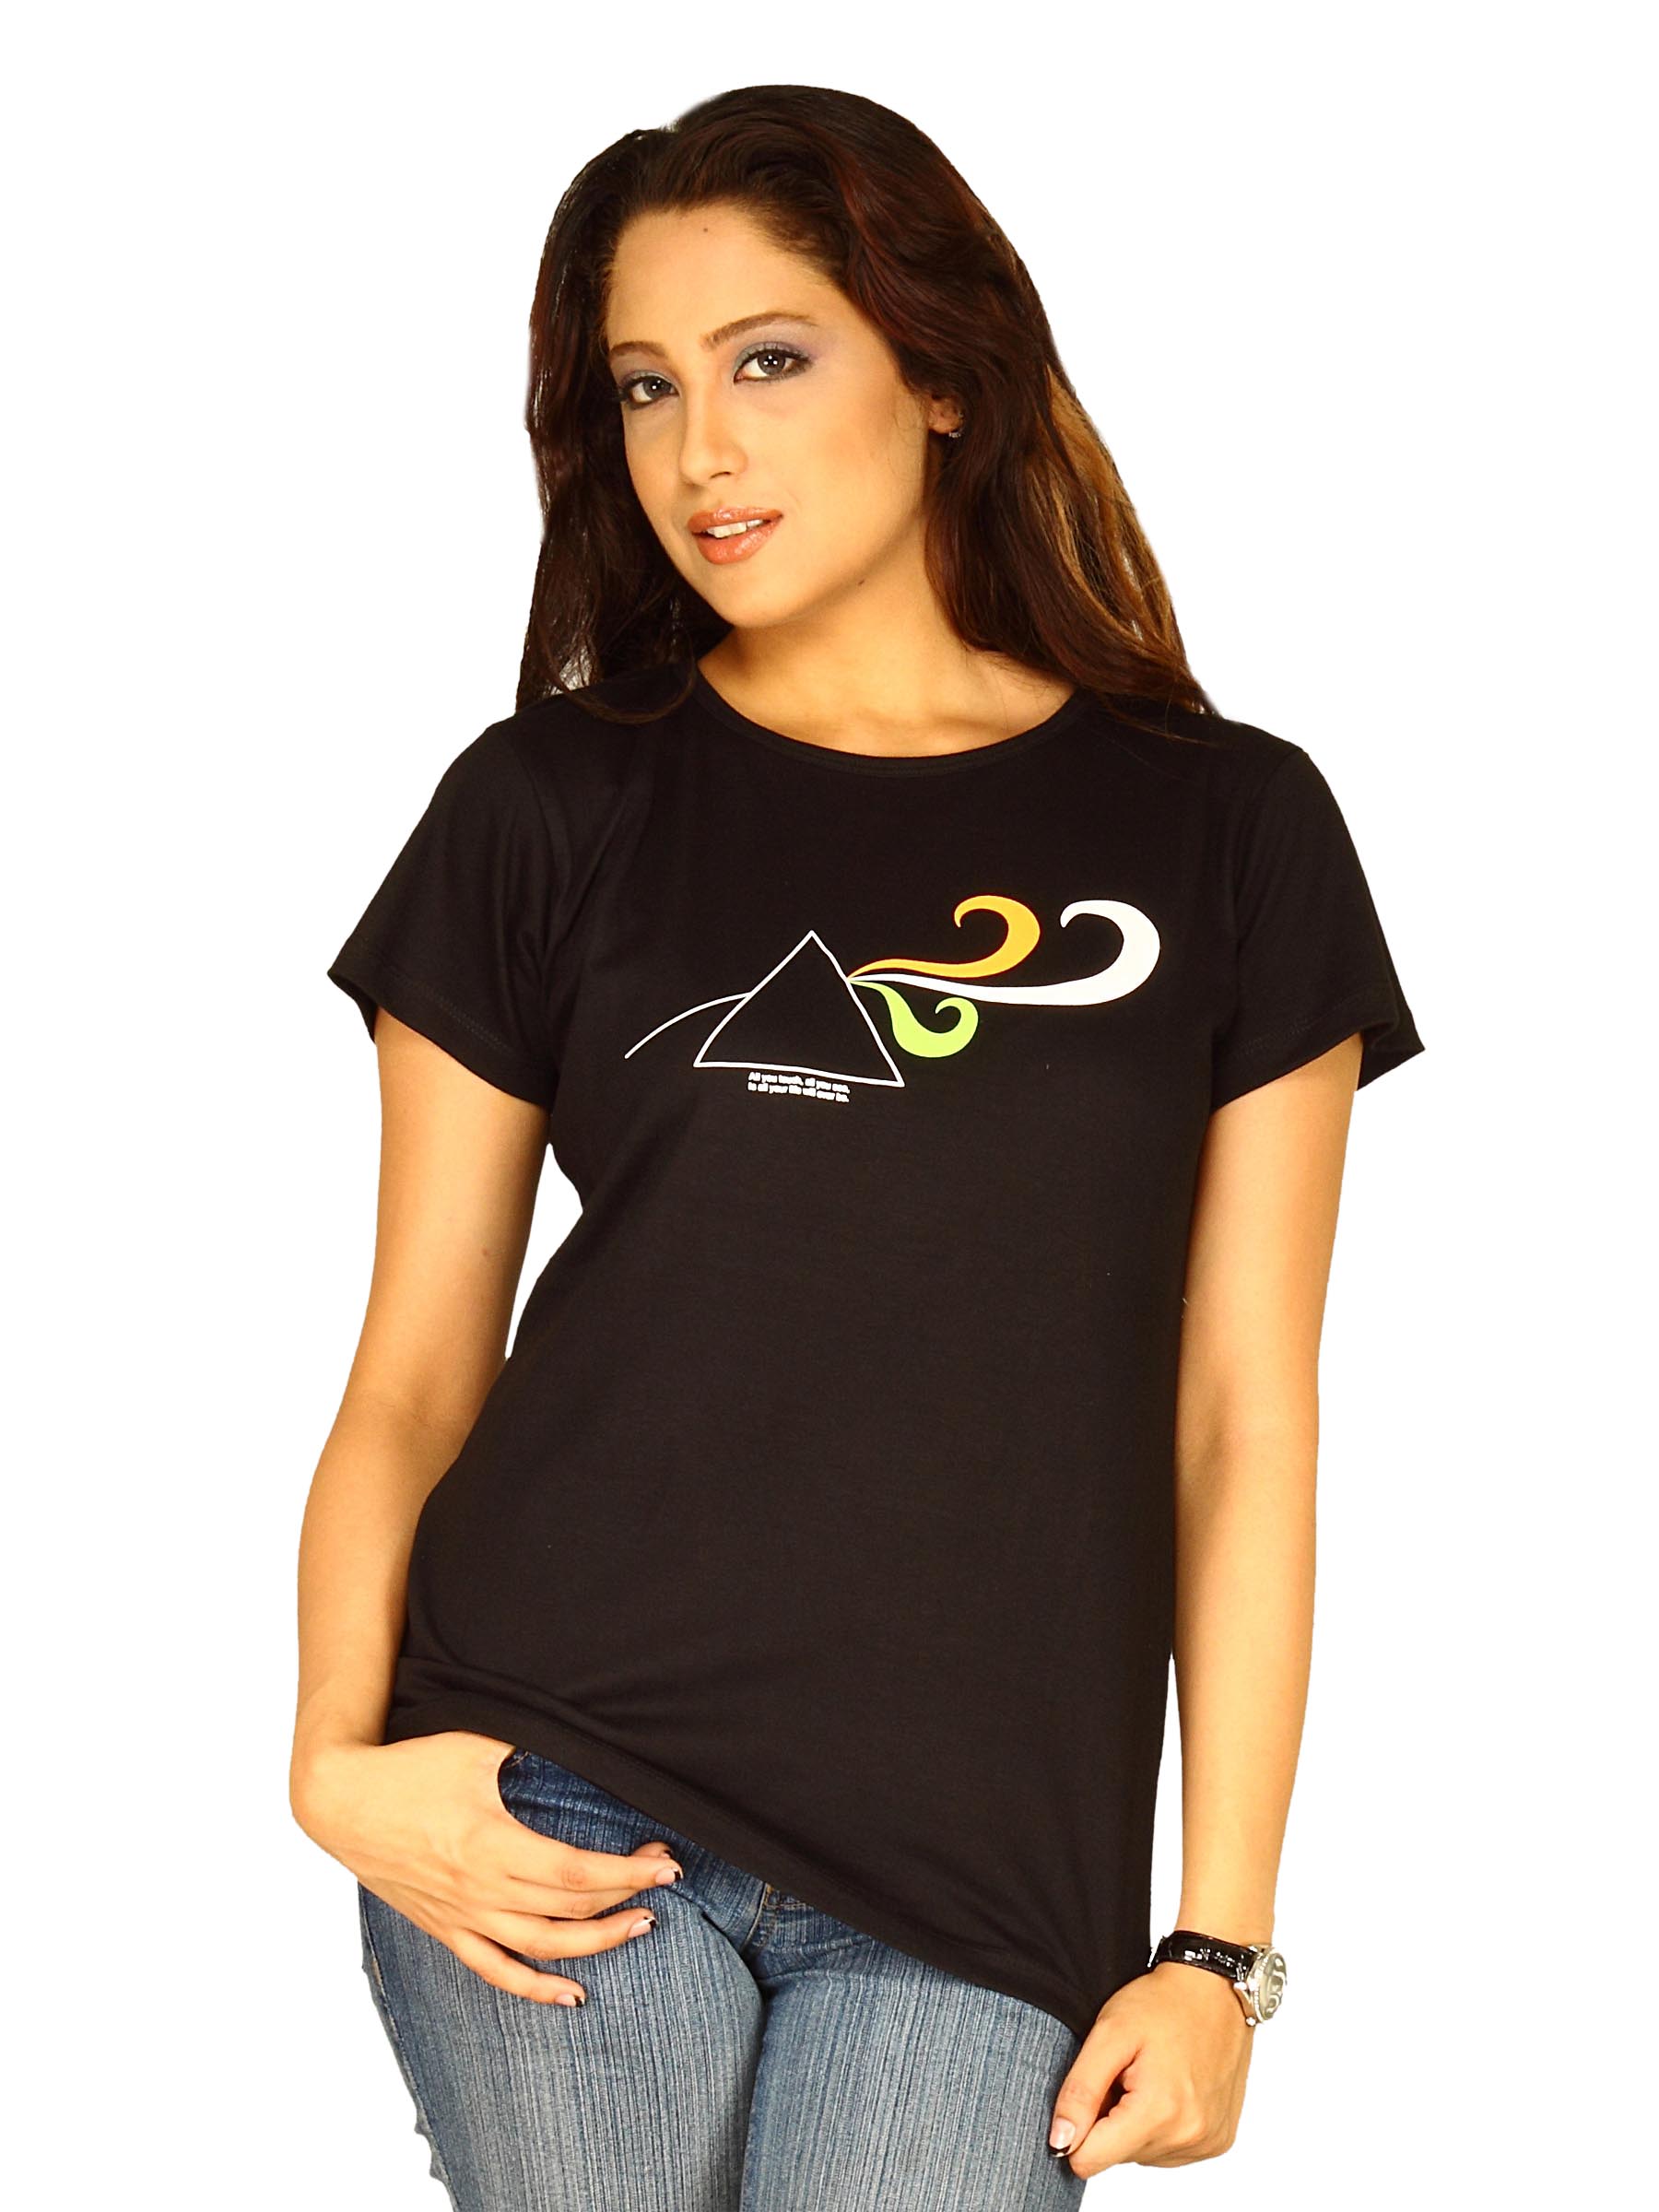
Tantra Women's Prism Black Long T-shirt
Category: Apparel / Topwear / Tshirts
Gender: Women
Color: Black
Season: Summer 2011
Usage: Casual